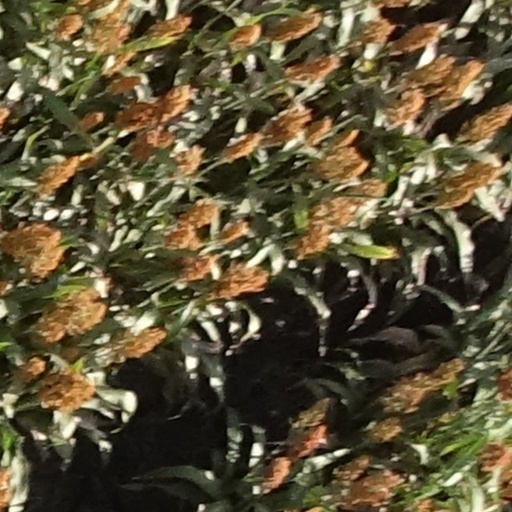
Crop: sorghum